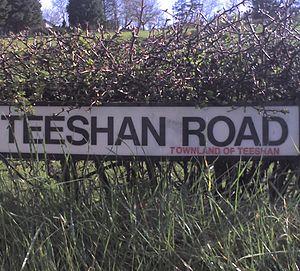
Un townland est une petite division géographique des terres utilisée en Irlande.